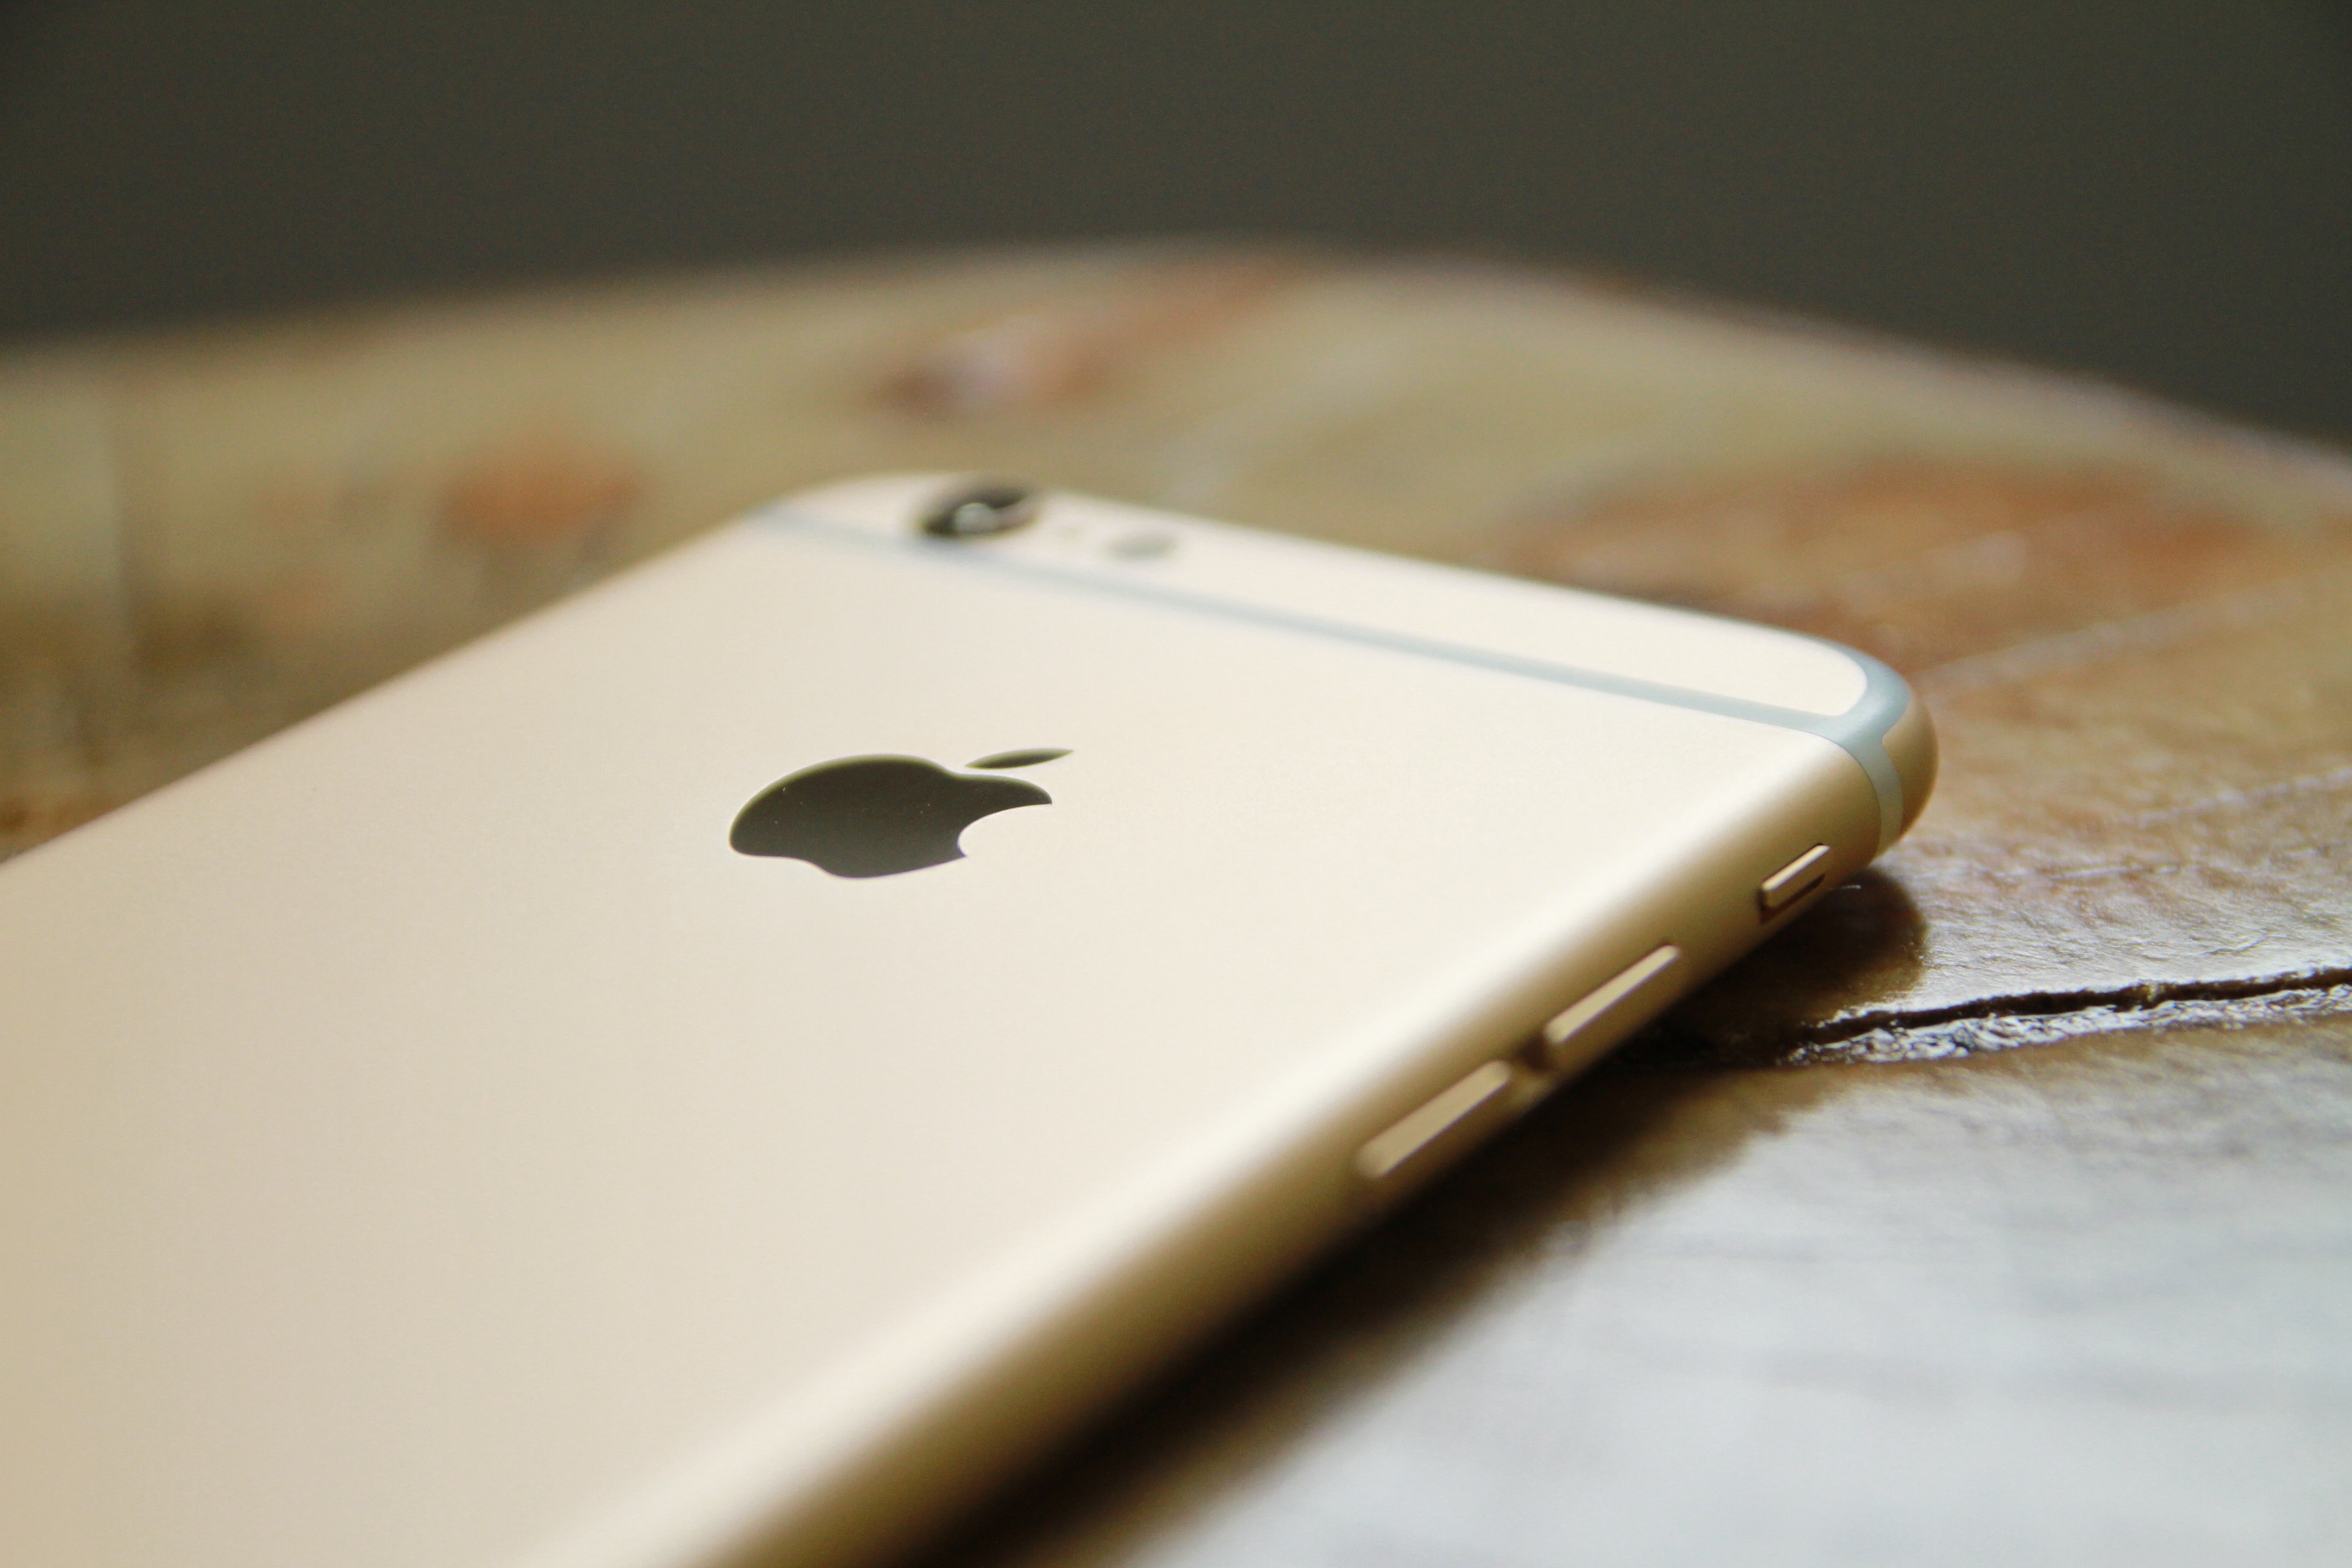
iphone, smartphone, hand, apple, technology, white, telephone, gadget, mobile phone, close up, portable communications device, communication device